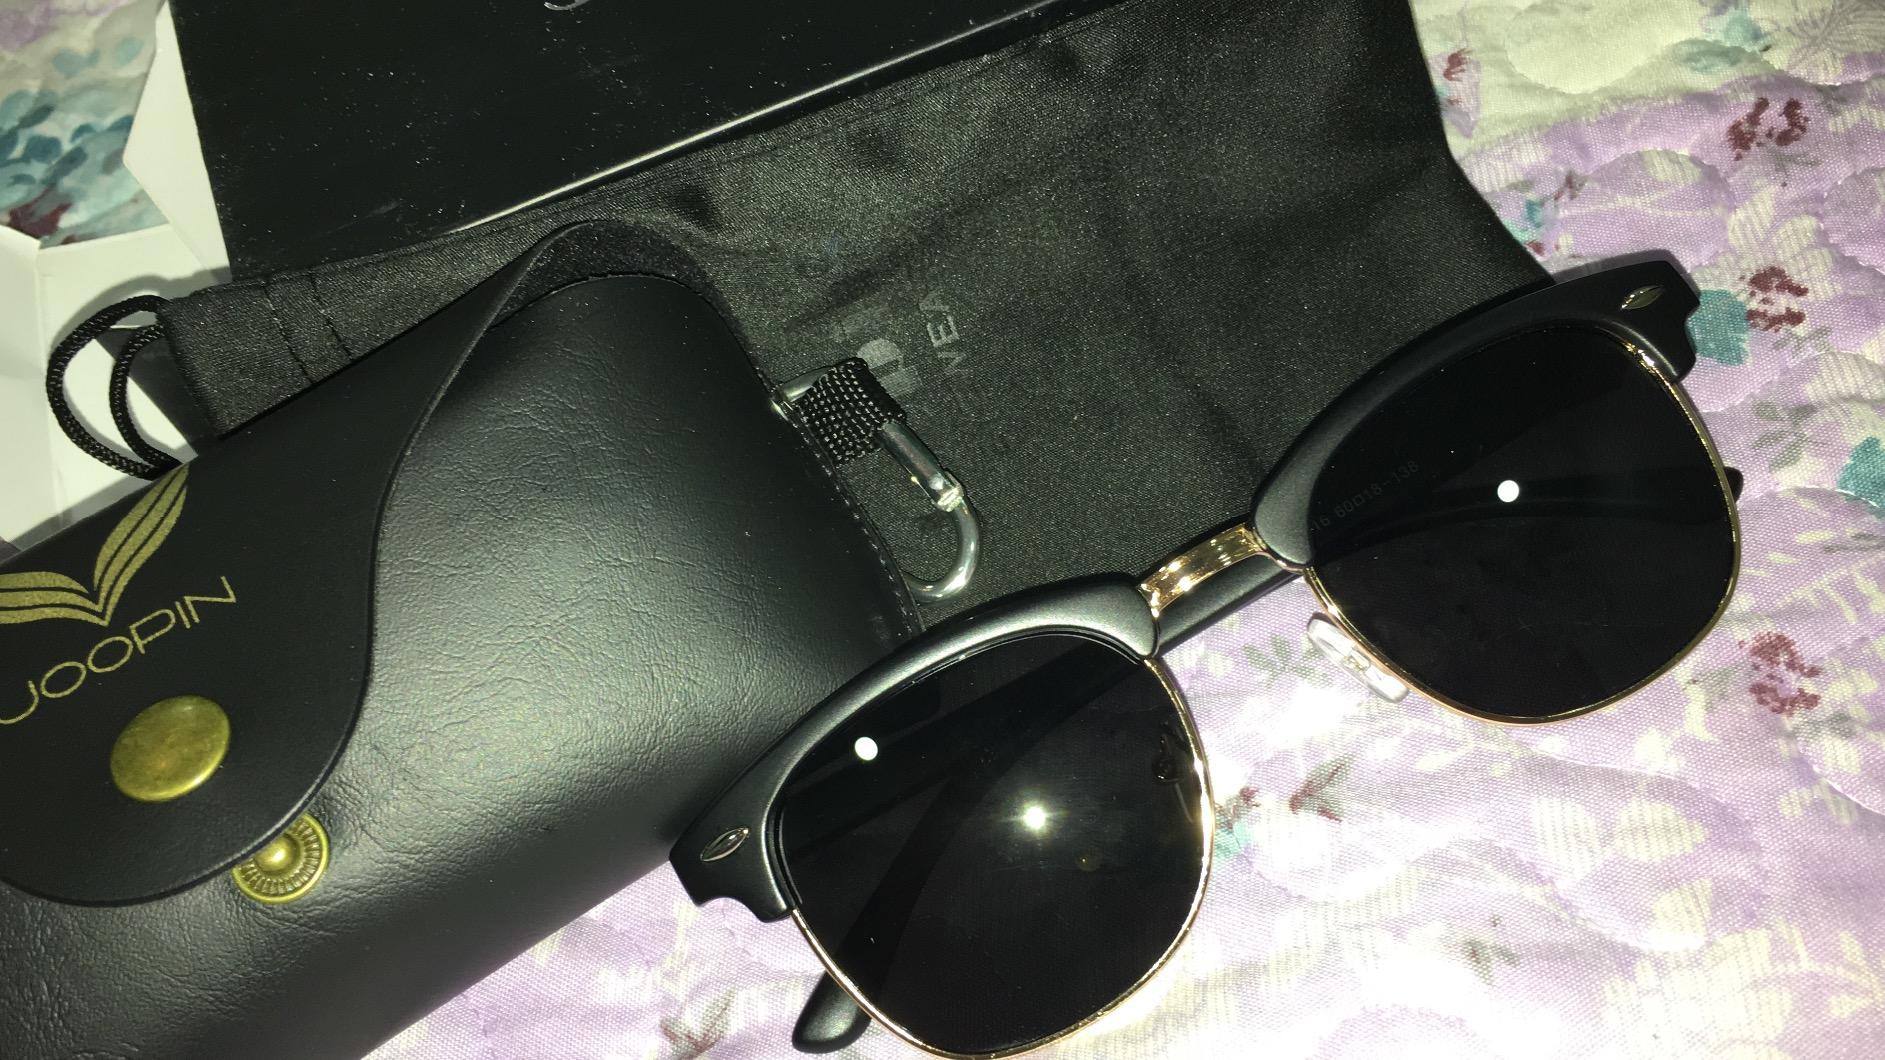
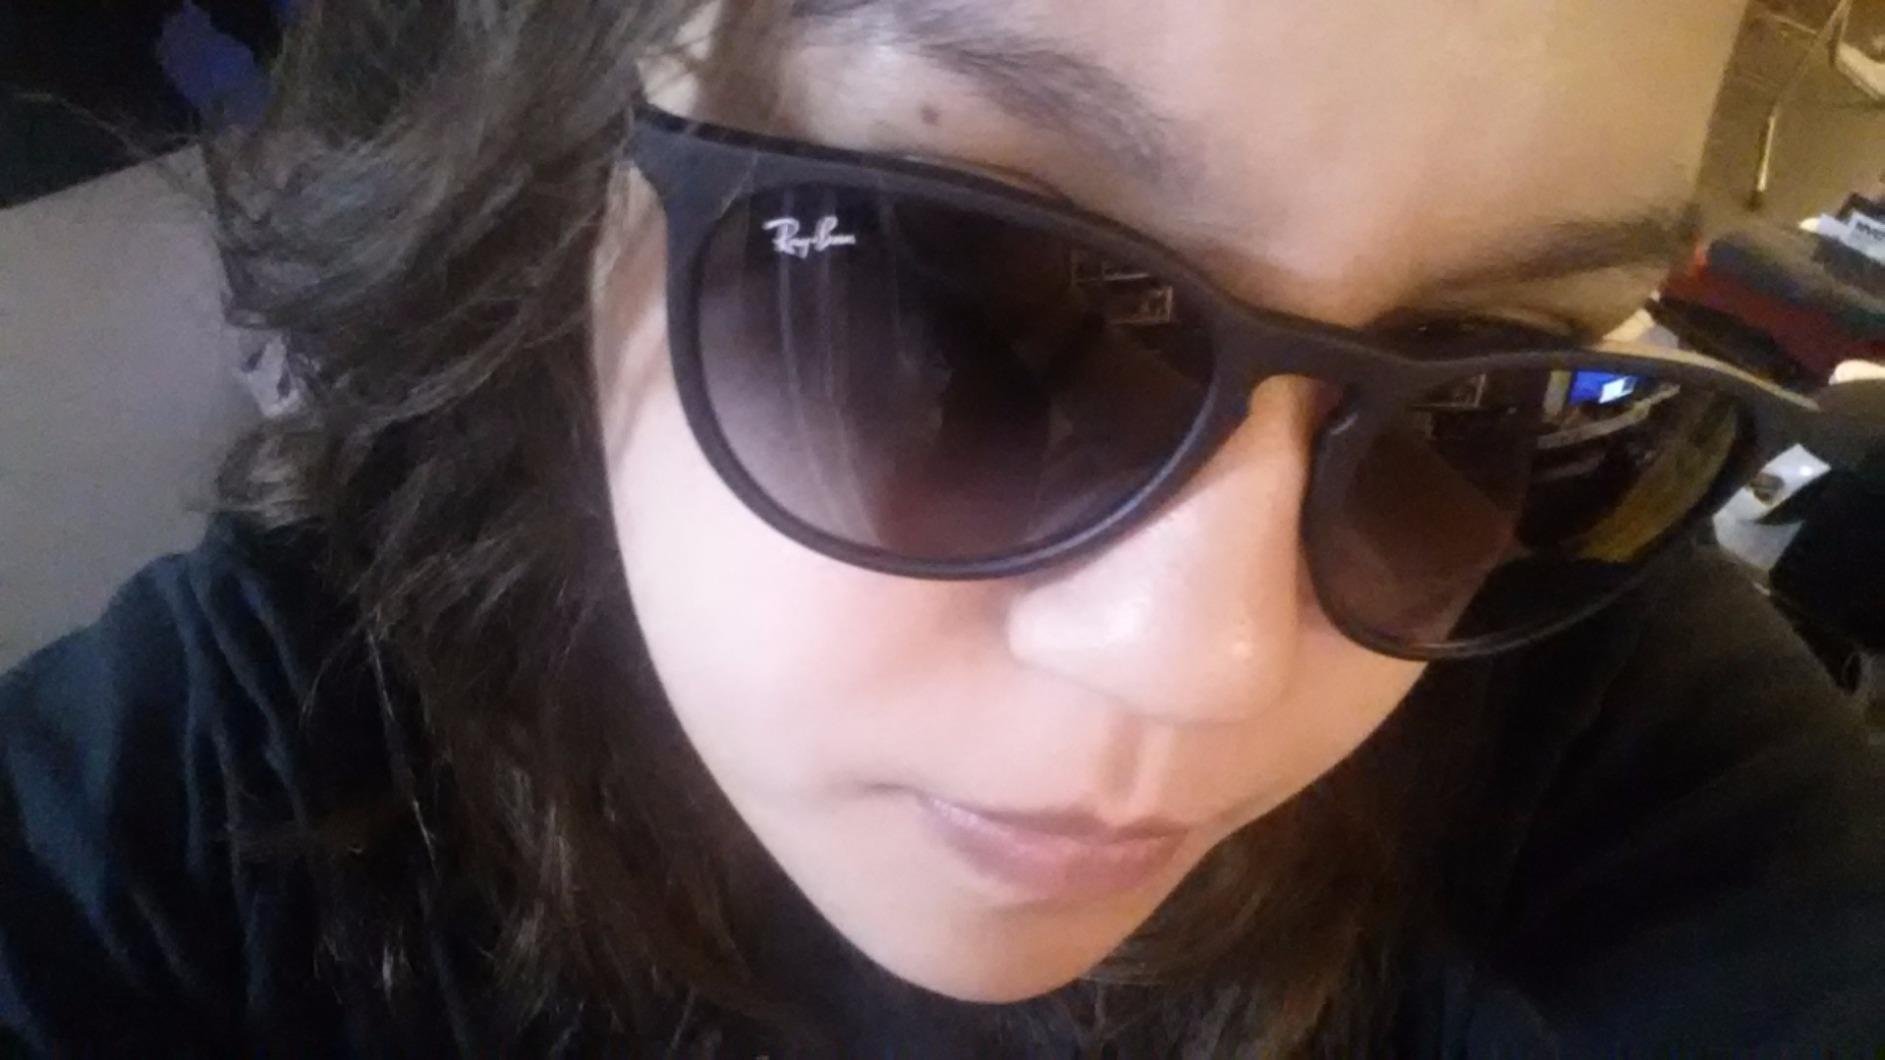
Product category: accessories_sunglasses
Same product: no